Pippa Norris

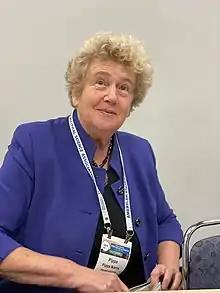
Pippa Norris in 2022

Pippa Norris (born 10 July 1953) is a British American political scientist specializing in comparative politics. She is the McGuire Lecturer in Comparative Politics at the Harvard Kennedy School at Harvard University, and she has served as the Australian Laureate Fellow and Professor of Government and International Relations at the University of Sydney, and Director of the Electoral Integrity Project.